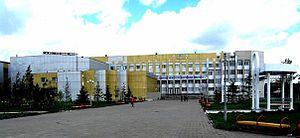
Temirtaw est une ville industrielle de l'oblys de Karaganda, au Kazakhstan. Elle est située sur la rivière Noura, à 26 km au nord-ouest de Karaganda. Sa population s'élève à 175 632 habitants en 2014